I've Just Seen a Face

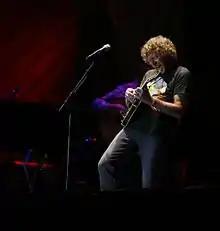
New Grass Revival mandolinist Sam Bush in 2012, who described "I've Just Seen a Face" as the first song by the Beatles to which he could relate.

Besides the Charles River Valley Boys, numerous bluegrass groups have covered the song. Doggett writes the tempo and chord changes of "I've Just Seen a Face" "[cry] out for a banjo and mandolin", and Turner argues it has been "key in stimulating a relationship between bluegrass and the music of the Beatles". The progressive bluegrass band the Dillards recorded a cover of the song between the British release of "Help!" and the North American release of "Rubber Soul"; they had hoped to issue the song in the US before the Beatles, though the recording went unreleased. They later recorded a cover for their 1968 album "Wheatstraw Suite". Joining elements of traditional mountain music and modern country music, their version includes high harmonies, a banjo and a pedal steel guitar. Unterberger calls it "a respectable version" which "completed [the Dillards'] move from bluegrass into folk-country-rock", while Turner describes it as "relaxed in tempo and wistful", writing that its use of a pedal steel guitar is "a clear salute to the flourishing folk-rock scene". Kruth suggests that the finished recording influenced bands like the Byrds, the Grateful Dead and the Eagles.